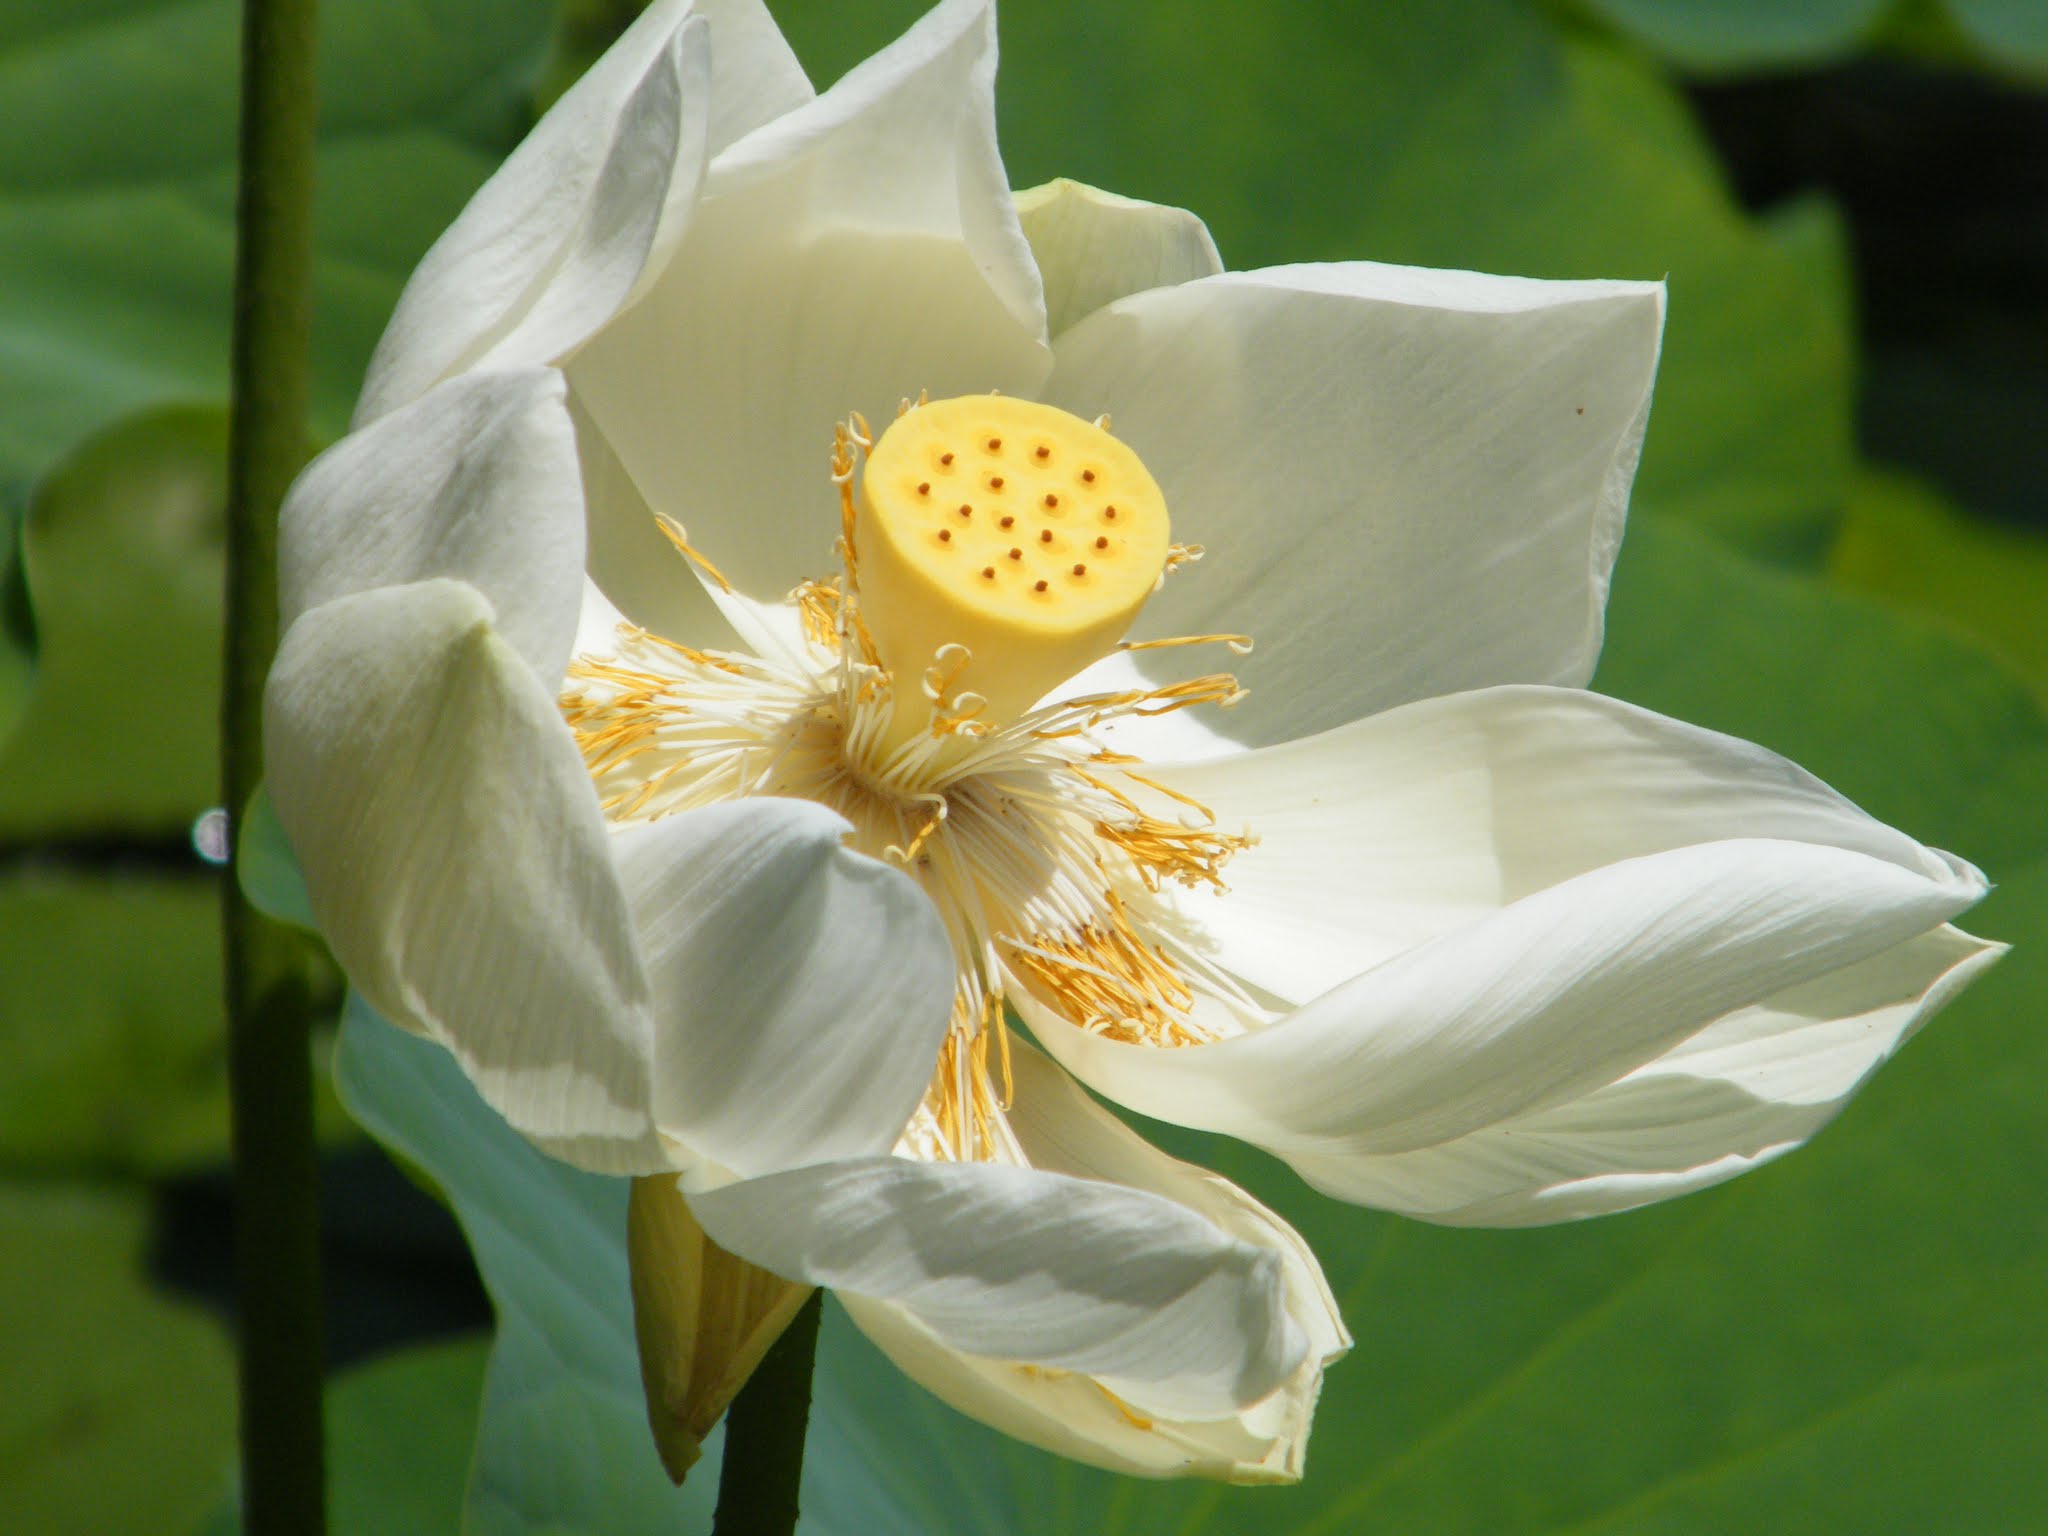
natural, flower, flowering plant, aquatic plant, petal, white, sacred lotus, lotus family, lotus, plant, yellow, botany, wildflower, water lily, proteales, pollen, mock orange, dicotyledon, magnolia family, perennial plant